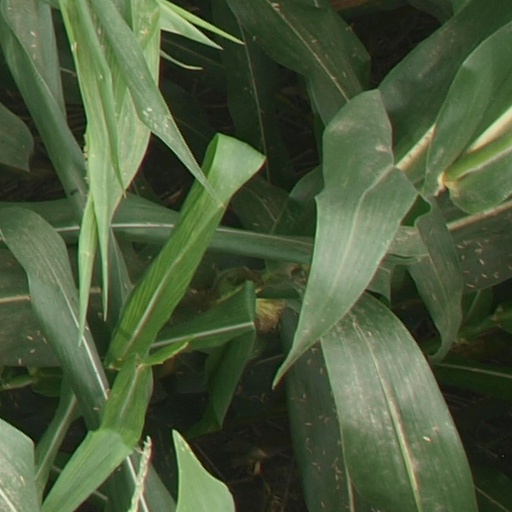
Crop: maize; corn